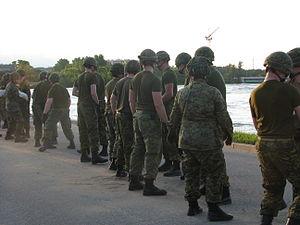
En juin 2013, la province de l'Alberta au Canada a reçu des pluies abondantes qui ont provoqué des inondations que le gouvernement albertain a qualifiées de pires de l'histoire de l'Alberta. Les régions longées par les rivières Bow, Elbow, Highwood, Sheep et Saskatchewan Sud et leurs affluents ont été particulièrement touchées. Plus de 27 états d'urgence locaux ont été déclarés et 28 centres d'urgence ont été mis en place alors que le niveau des eaux s'élevait ; plusieurs communautés ont été soumises à un ordre d'évacuation. Plus de 100 000 personnes ont été déplacées dans la région. La Gendarmerie royale du Canada a confirmé que trois personnes sont mortes noyées près de High River. Au 22 juin, 1 300 soldats de l'armée canadienne se trouvent sur place pour offrir de l'aide.